Vädersolstavlan

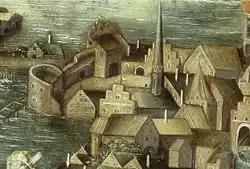
Detail showing Helgeandsholmen and the northern city gate. The stepped gable of the charitable institution of the Holy Spirit is behind the Greyfriar's turret. The empty space in front of it was the location for the Johannite monastery.

The islet in the left foreground, today known as Riddarholmen ("Knights' Islet"), was during the medieval era known as ("Greyfriars Islet") after the Franciscan monastery located there and in the painting represented as a building with stepped gables and a tall turret at the far side of the islet. Together with other similar institutions, the monastery was closed by the king following the Reformation although the building was used as a hospital until the mid 16th century. The turret of the monastery was replaced by the cast-iron spire of Riddarholmen Church in the 19th century, but the remains of the monastery still exist inside the church and under the surrounding buildings.